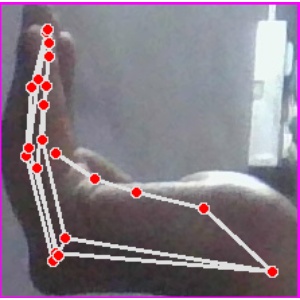
अक्षर: स